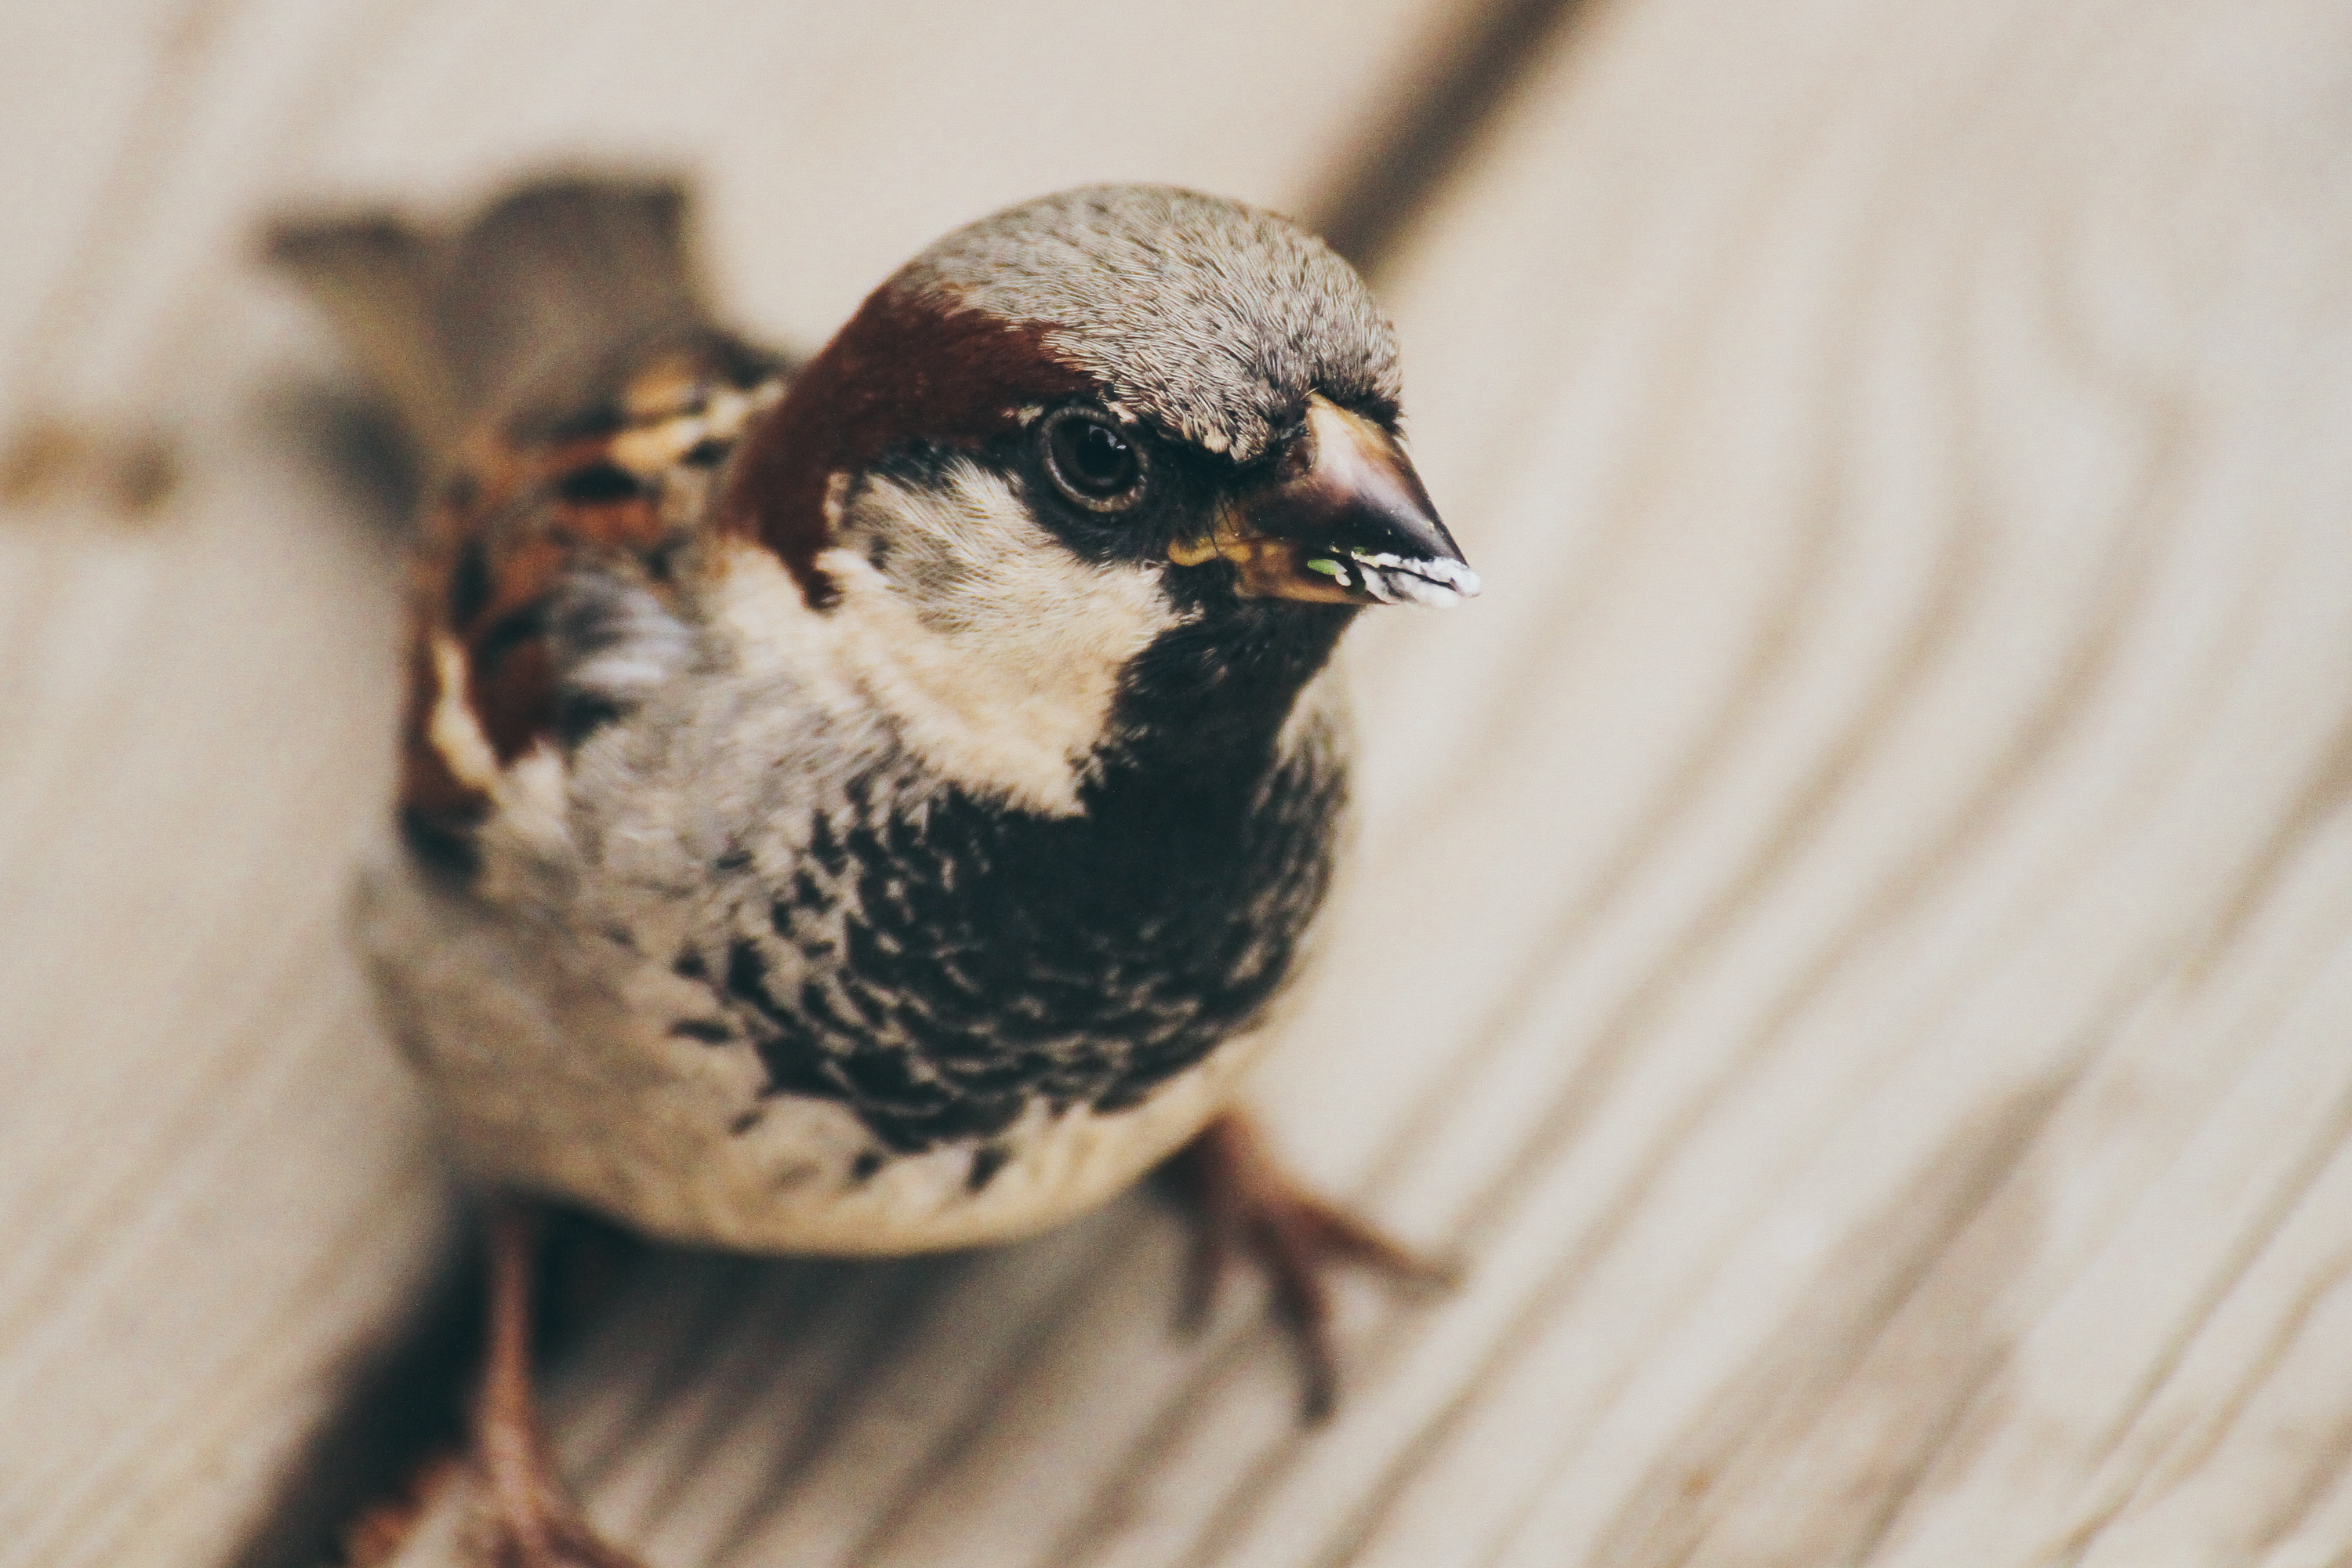
branch, bird, wildlife, beak, fauna, close up, vertebrate, sparrow, finch, blackbird, wren, house sparrow, perching bird, emberizidae